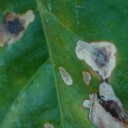
Label: Miner